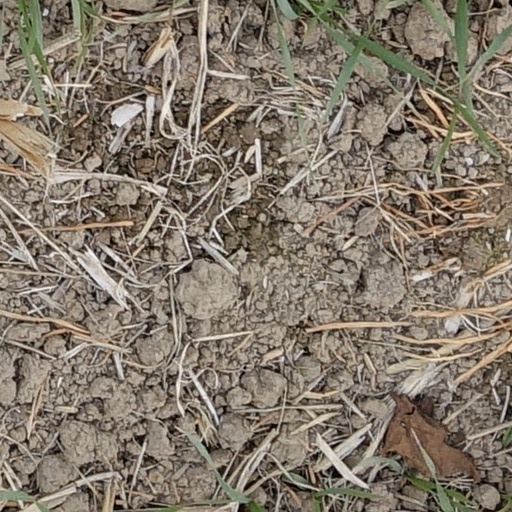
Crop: wheat